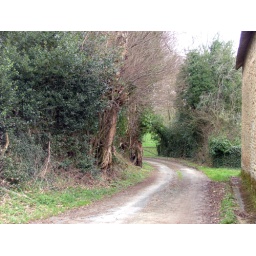
road to pond by barn